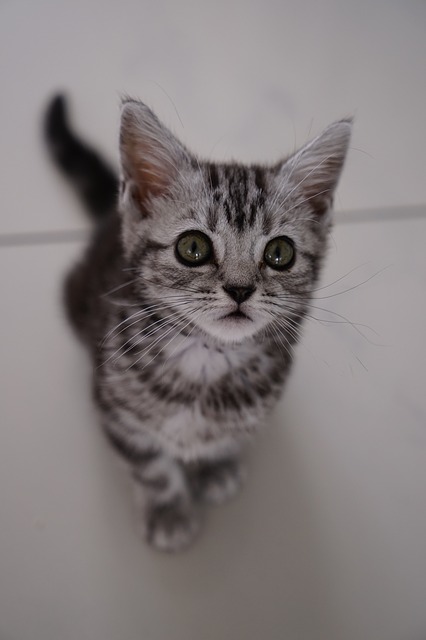
Label: cat